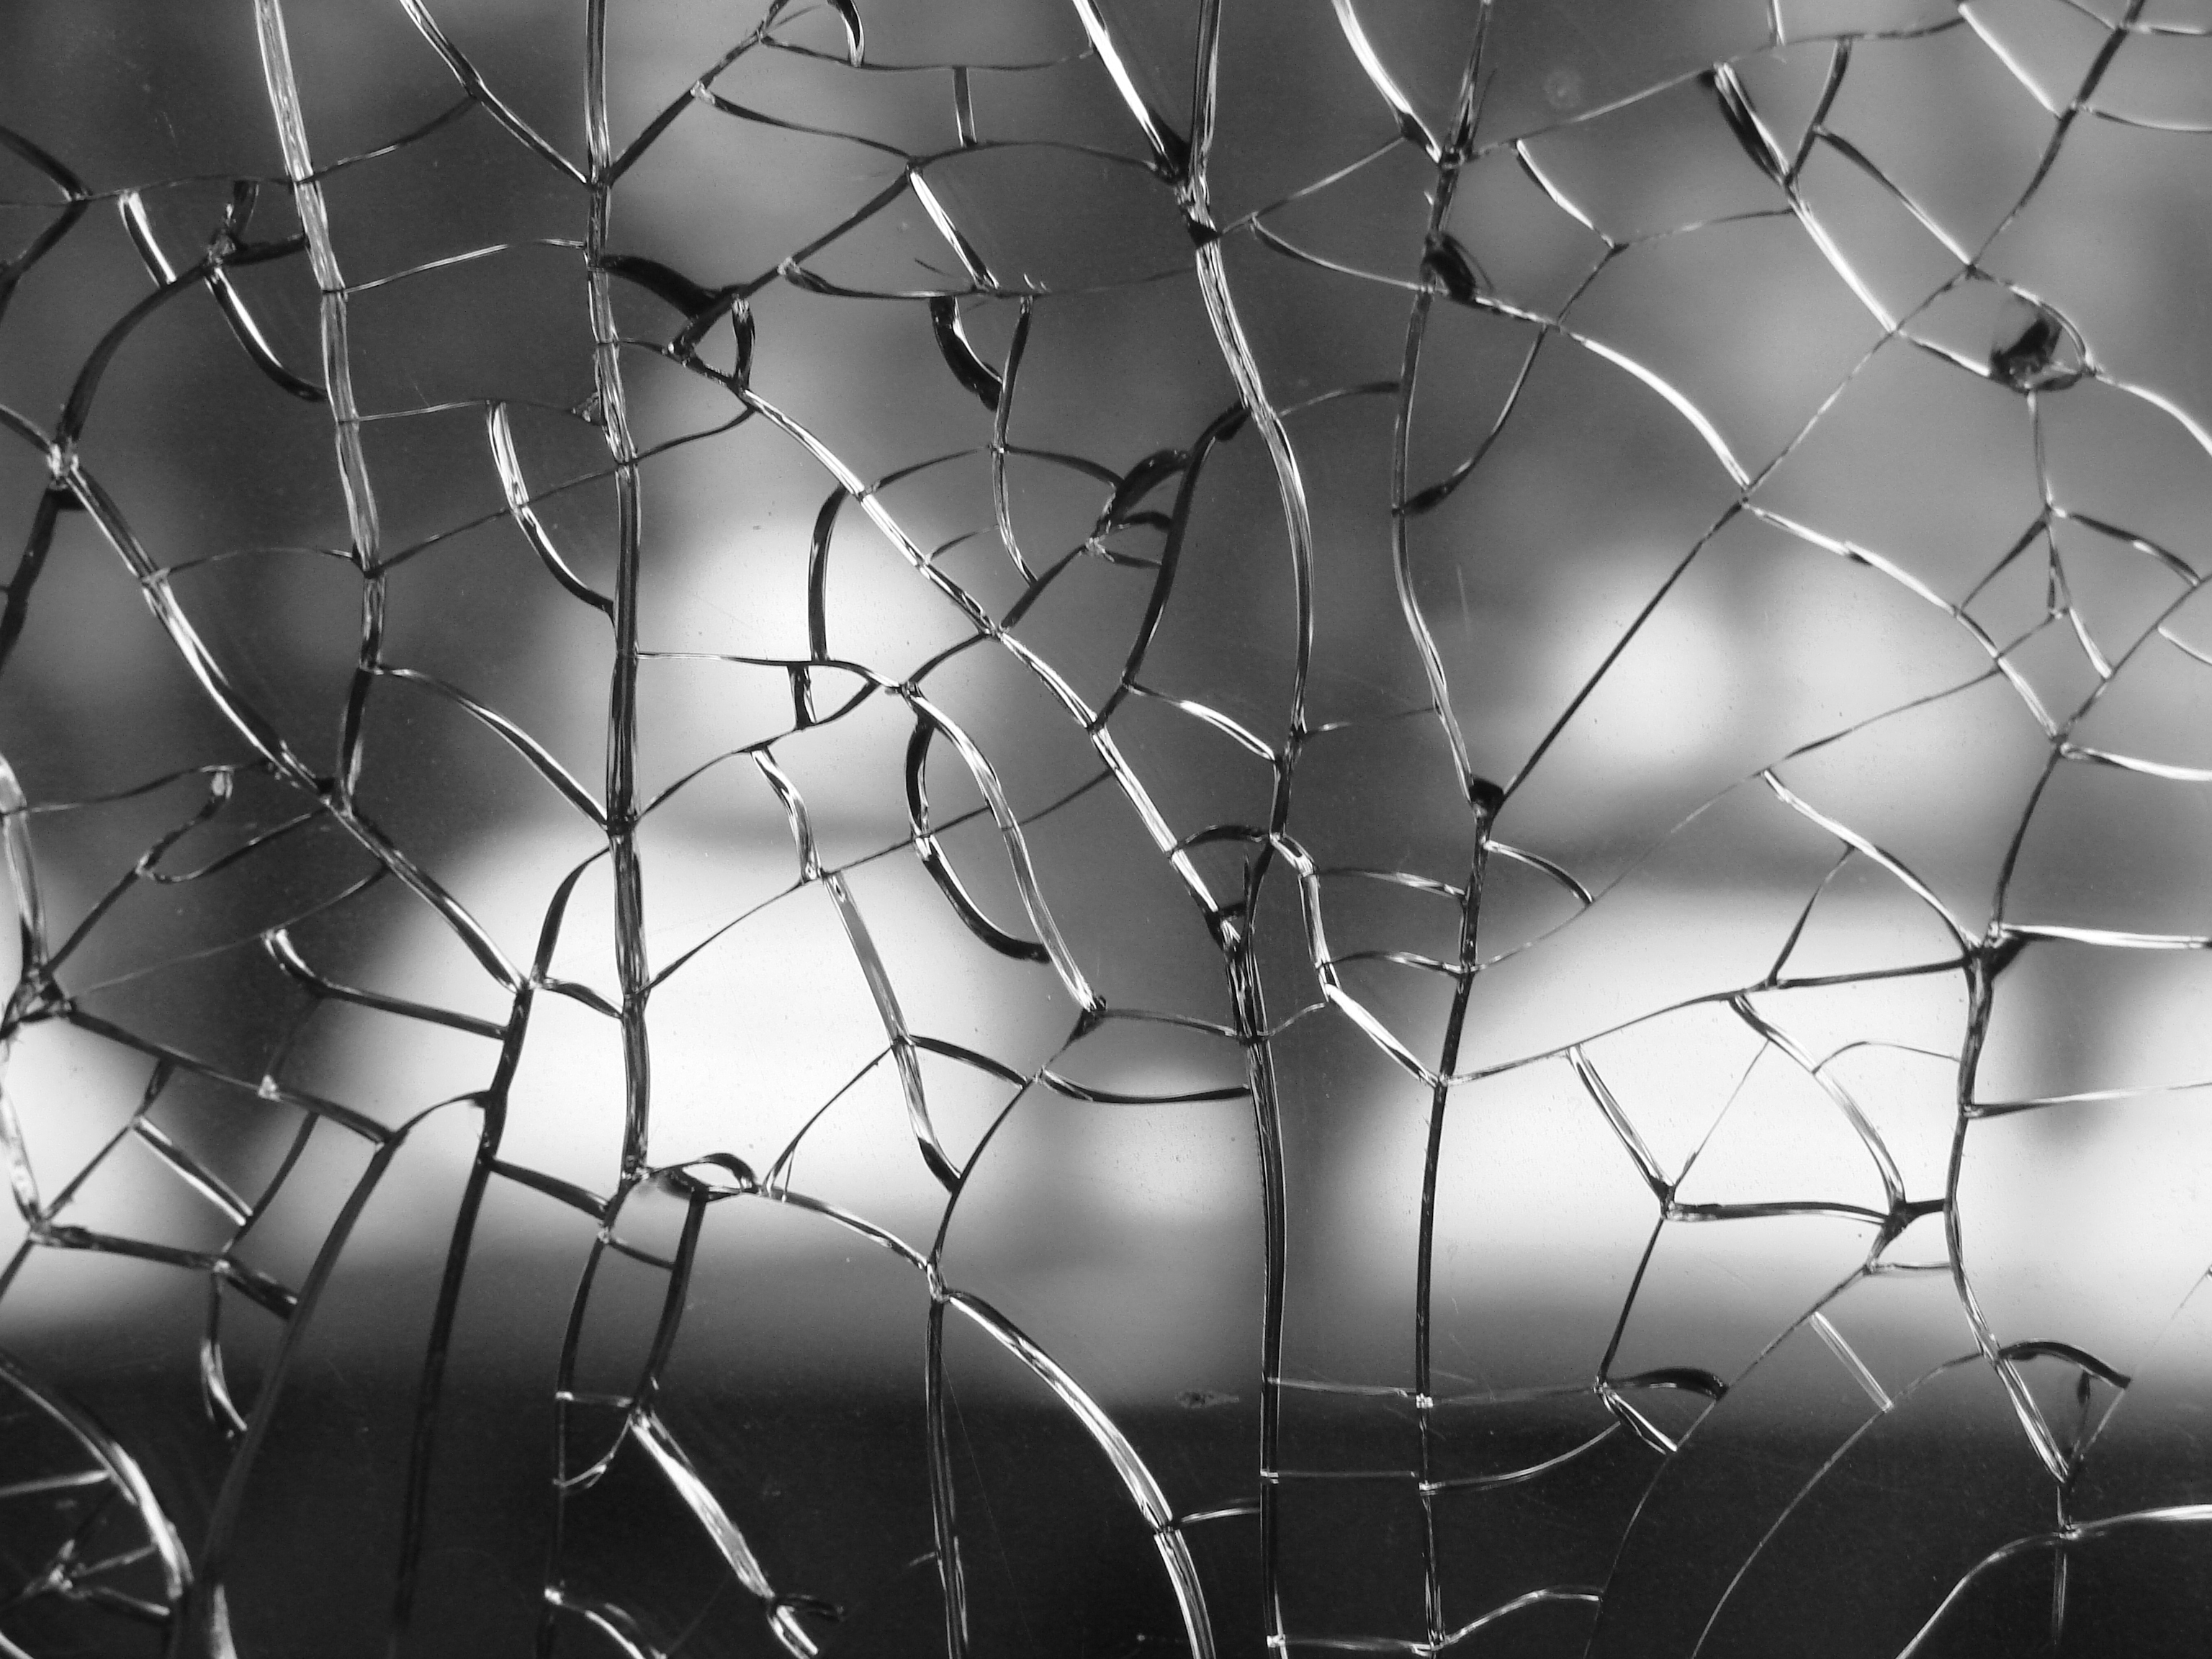
glass, window, crack, crash, broken glass, monochrome, lines, black and white, shattered glass, transparent, black, monochrome photography, spider web, water, photography, pattern, line, computer wallpaper, design, texture, branch, symmetry, moisture, stock photography, macro photography, twig